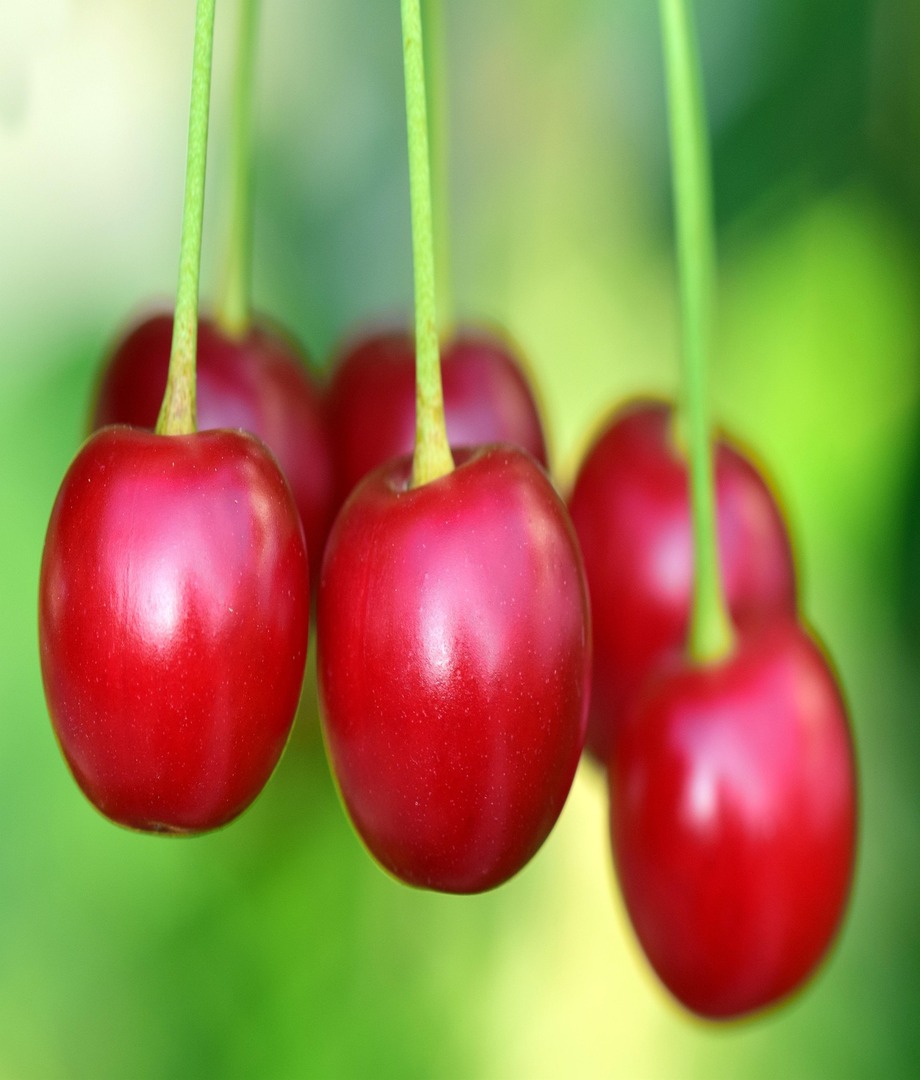
Label: cherry